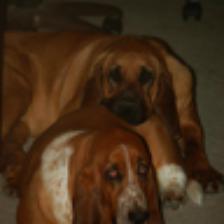
Label: NonHuman